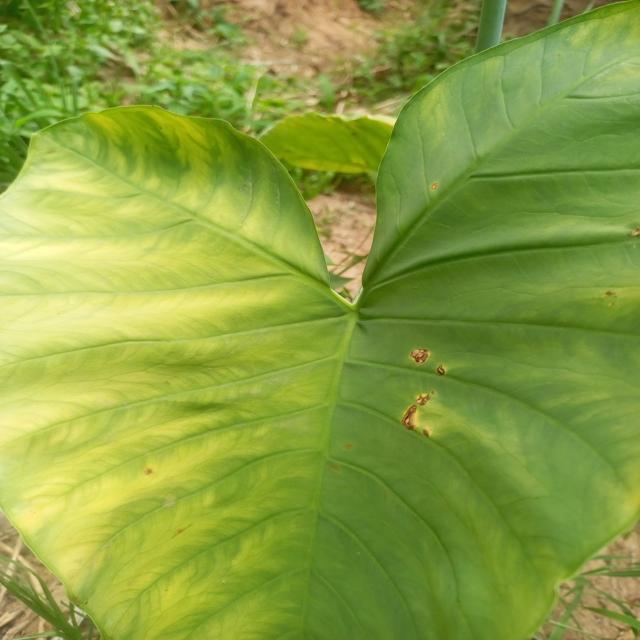
Label: Early_Blight